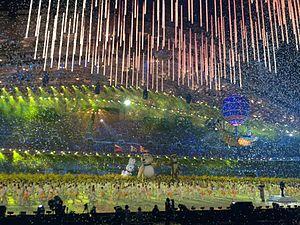
La cérémonie de clôture des Jeux olympiques d'hiver de 2014 s'est déroulée le dimanche 23 février 2014 de 20:14 à 22:25 MSK dans le Stade olympique Ficht à Sotchi en présence de Vladimir Poutine. La cérémonie met en valeur les arts russes dans une perspective européenne.